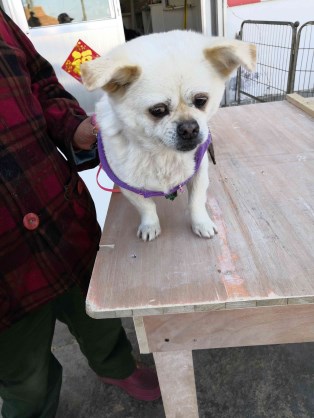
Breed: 3336-n000121-chinese_rural_dog